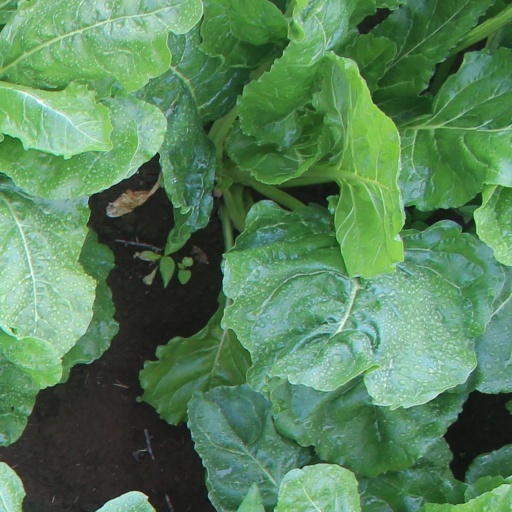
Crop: sugar beet